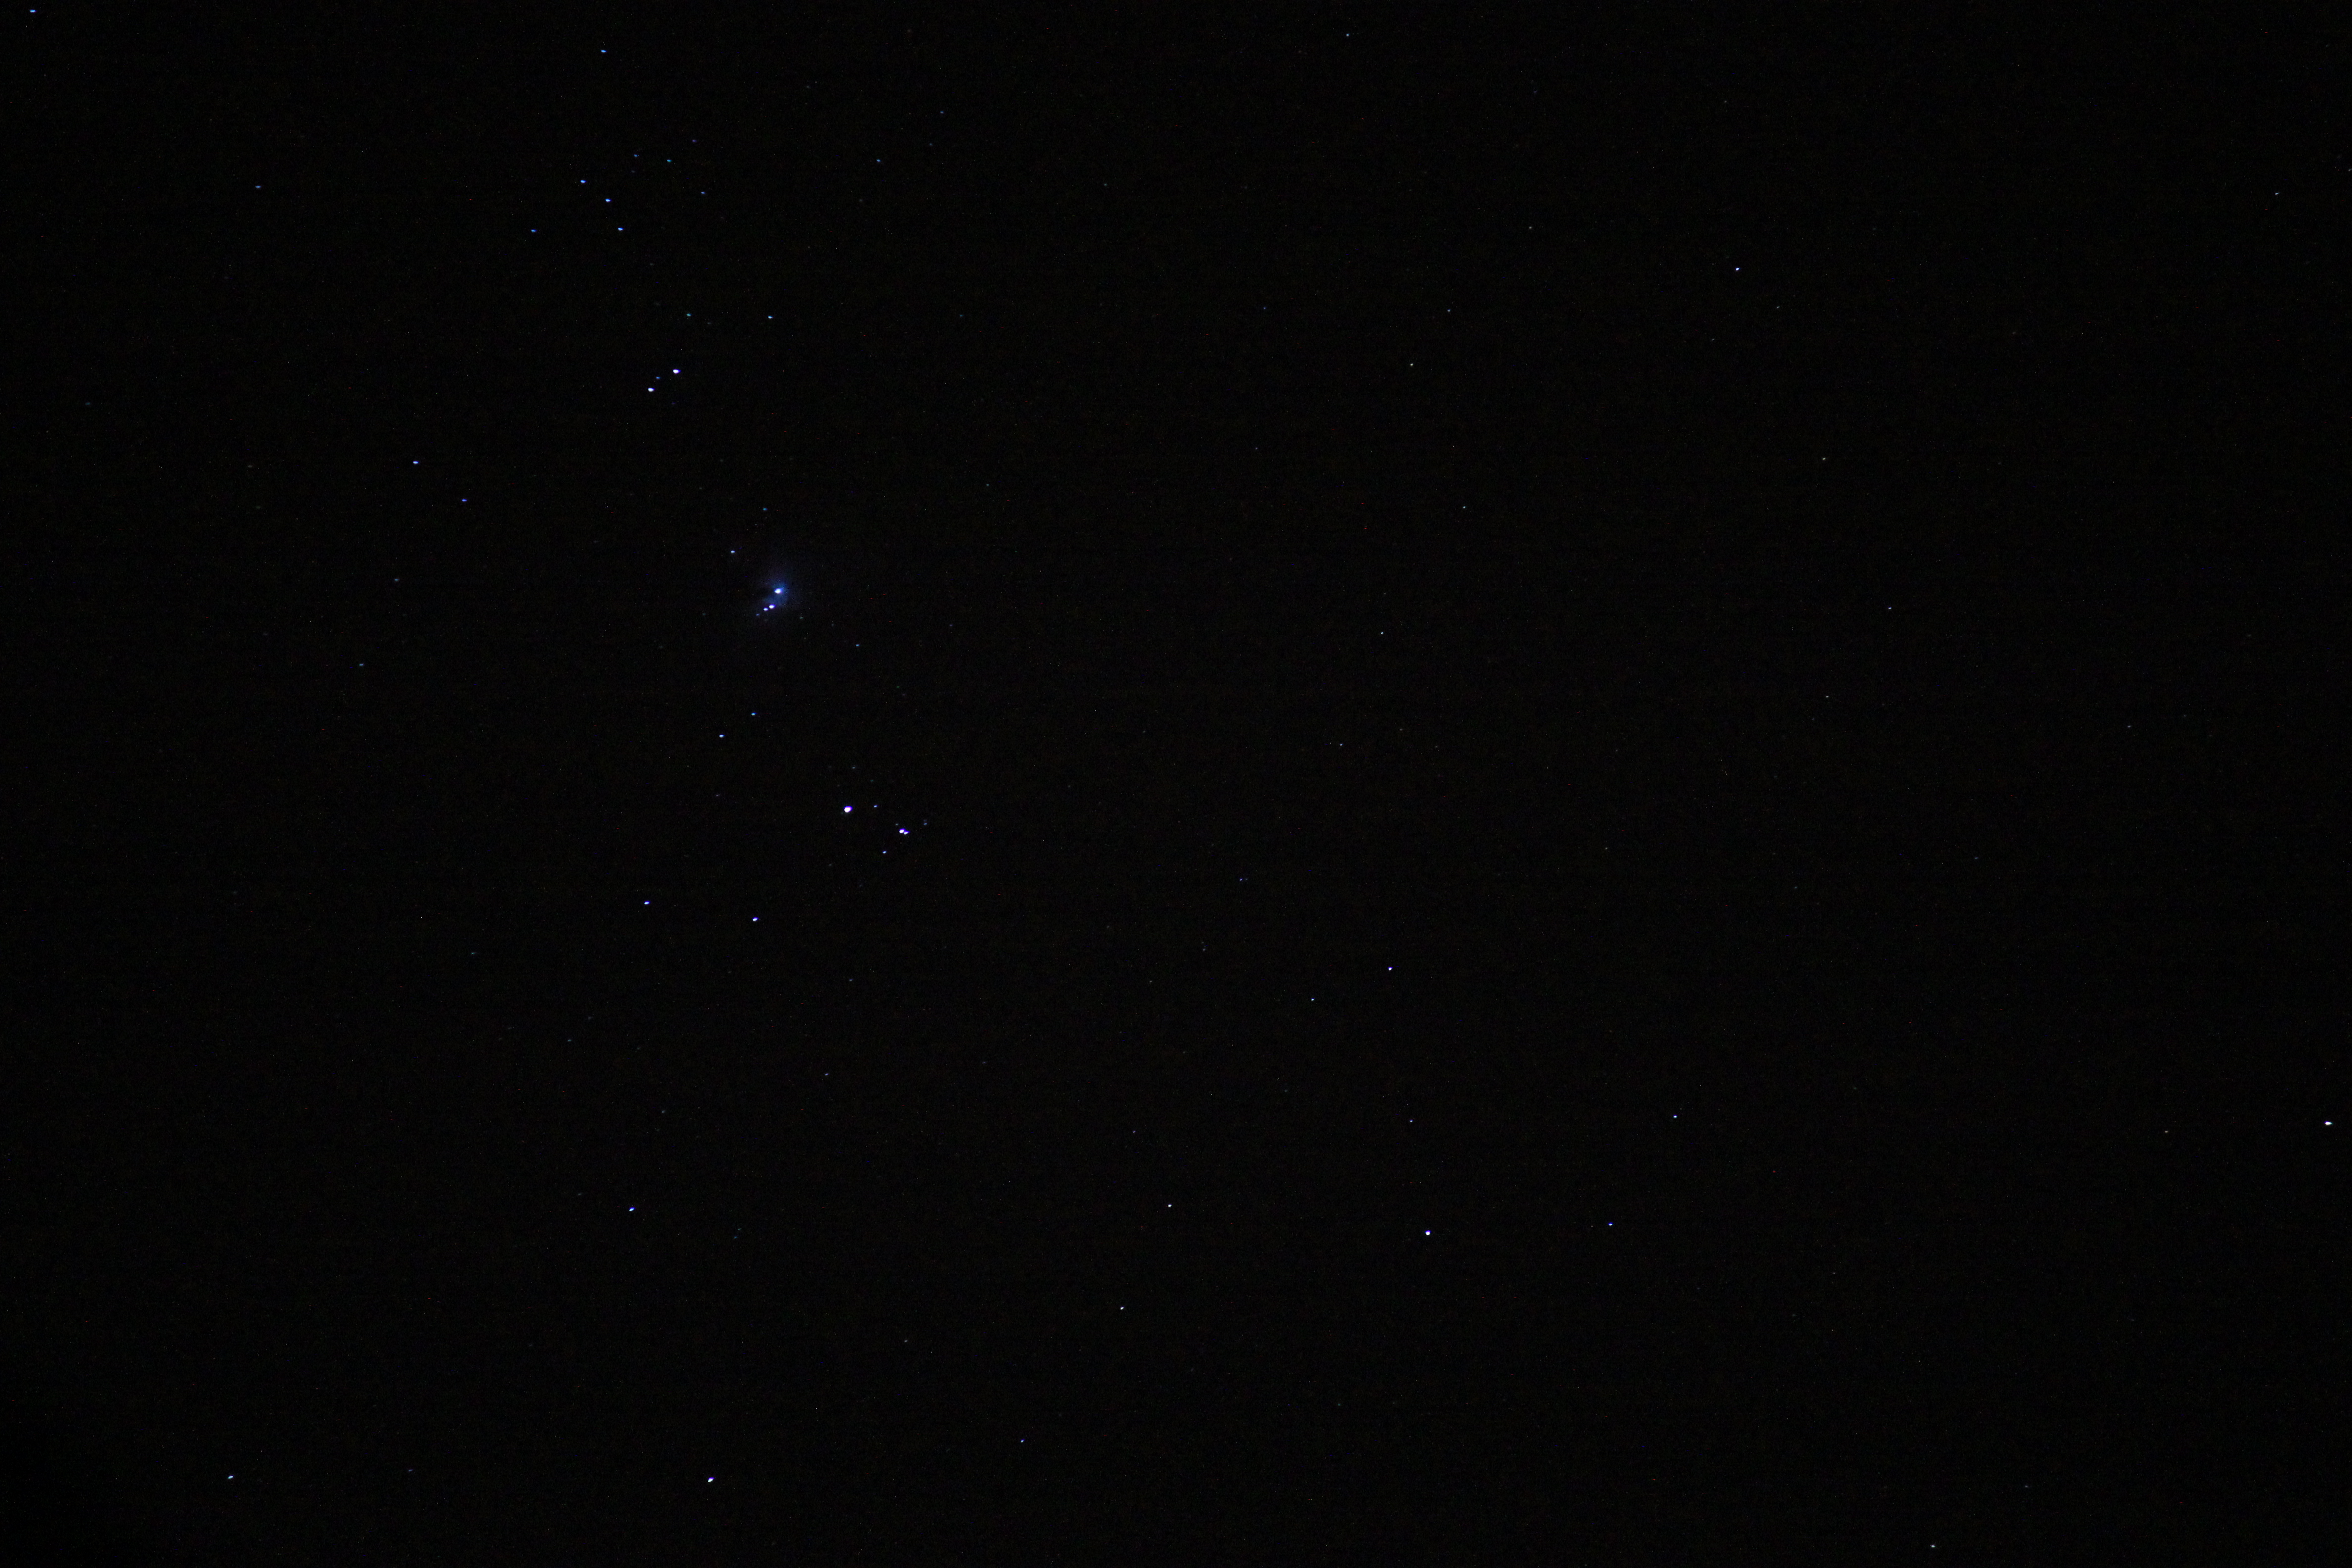
sky, night, star, atmosphere, darkness, outer space, uk, astronomy, skylines, peterborough, astronomical object